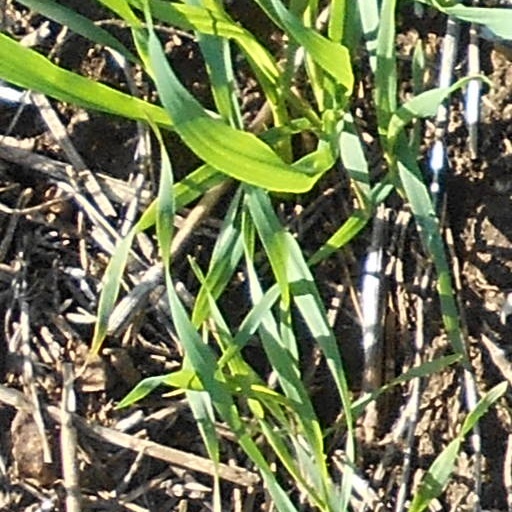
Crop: wheat